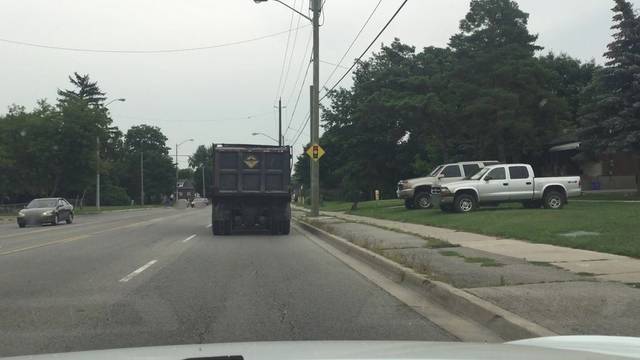
Region: Canada
Coordinates: 43.91, -78.792